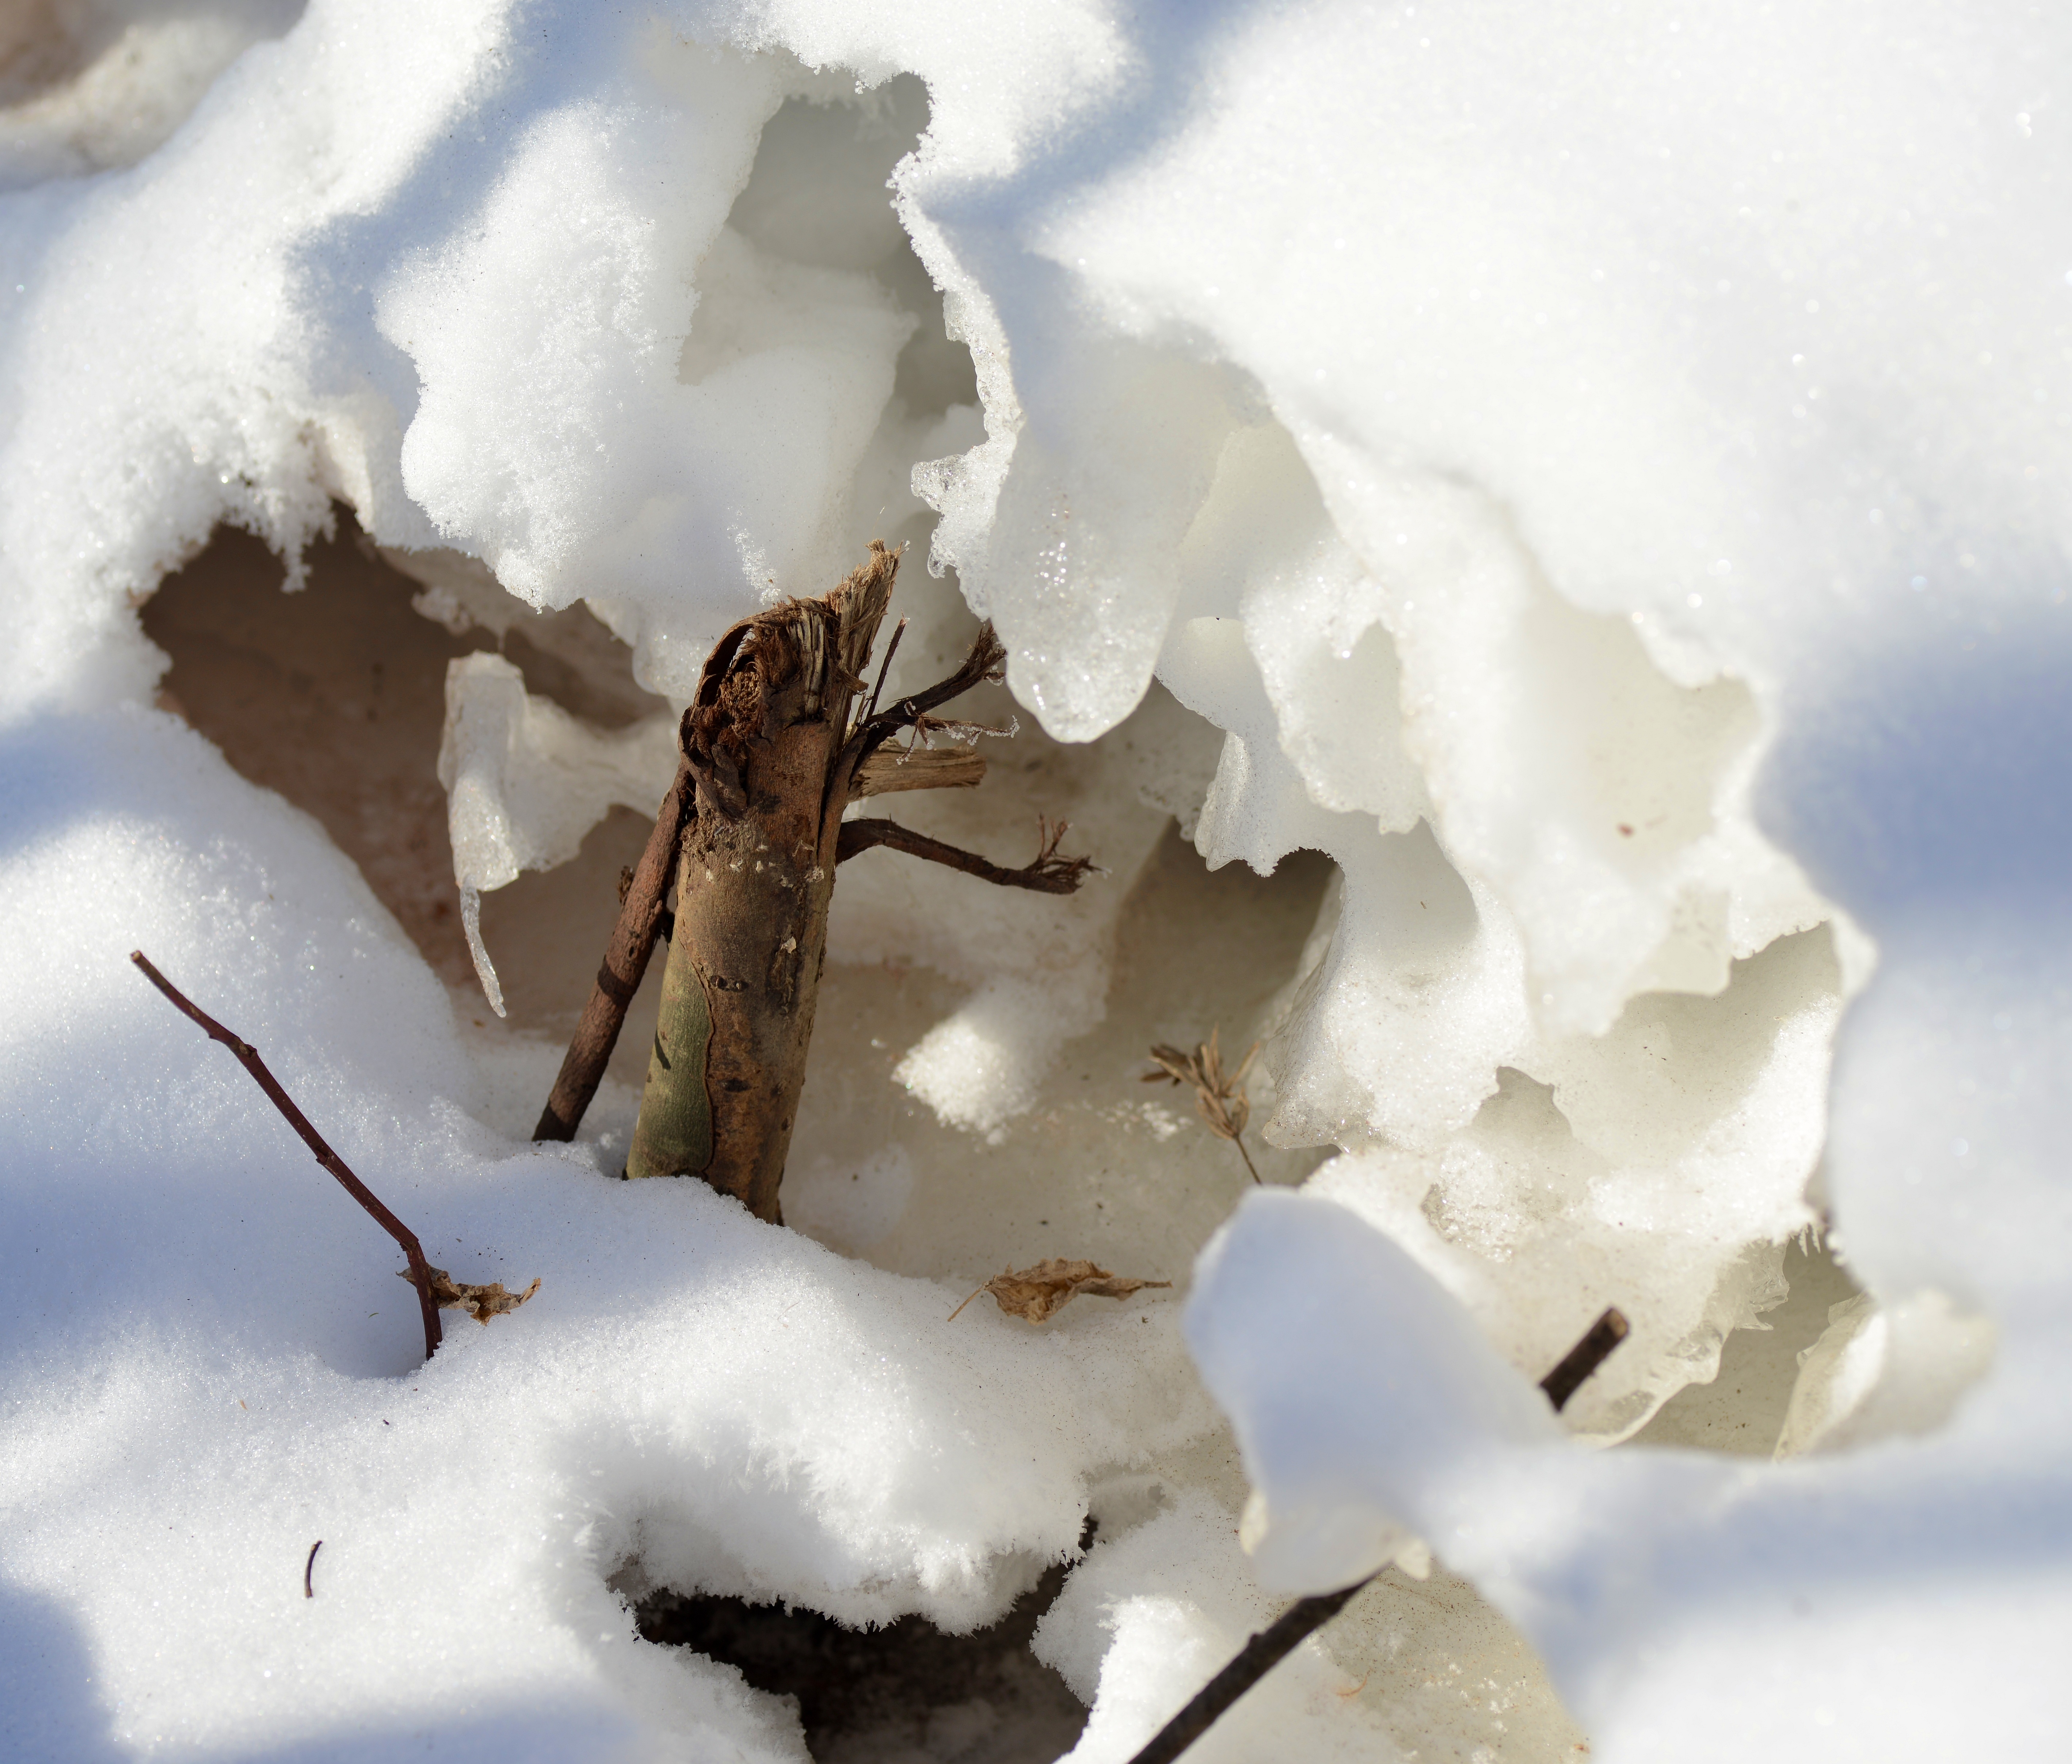
branch, snow, winter, wing, white, leaf, flower, frost, ice, weather, season, close up, freezing, macro photography